ANF Les Mureaux 120

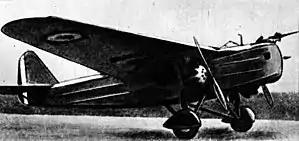

The ANF Les Mureaux 120 was a 1930s French three-seat military night reconnaissance monoplane built by ANF Les Mureaux.